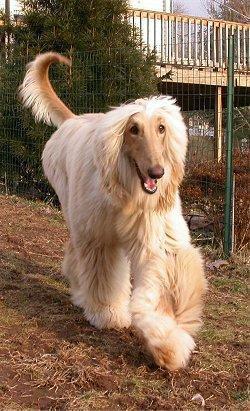
Afghan_hound